Vienna State Opera

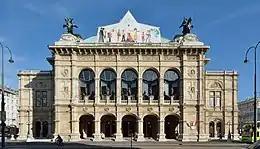
View from the "Ring", on the roof the tent for children's performances (demounted in 2015 and now replaced by a )

The Vienna State Opera is particularly open to children: under Holender's direction (he has three children of his own), the opera house has become well known for its children's productions, which are performed in a tent on the roof of the Staatsoper. Recent examples include "Peter Pan", "" ("The Dream Gobbler"), "Der 35. Mai" ("The 35th of May"), C. F. E. Horneman's "Aladdin", "Bastien und Bastienne" and "Wagners Nibelungenring für Kinder" ("Wagner's Ring for children"). In addition to this, there is a production of "The Magic Flute" every year for 9- and 10-year-olds, decorated like the Opernball.